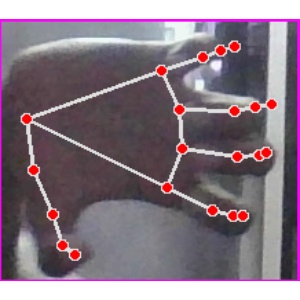
अक्षर: त